Pirbright

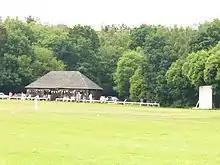
Cricket ground with woodland background

The small church stands by Church Cottage in the meadows directly west of the village centre. It is built of brick dressings to a galleted 'heathstone' walls to its Nave, with a galleted heathstone tower to west and chancel to east. Plain tiled roof with lead spike over tower. Box nave with square tower to west, gabled porch to south, aisle to north, chancel to east with vestry to north and organ bay to south.